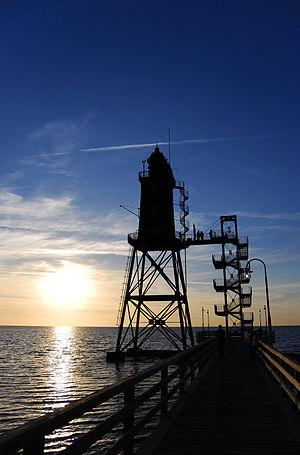
Coucher de soleil sur la Mer du Nord à Dorum, en Basse-Saxe."
La mer du Nord est une mer épicontinentale de l'océan Atlantique, située au nord-ouest de l'Europe, et qui s'étend sur une superficie d'environ 575 000 km².